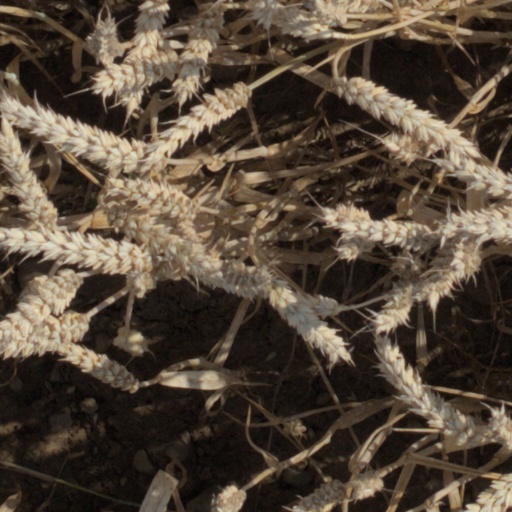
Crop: wheat